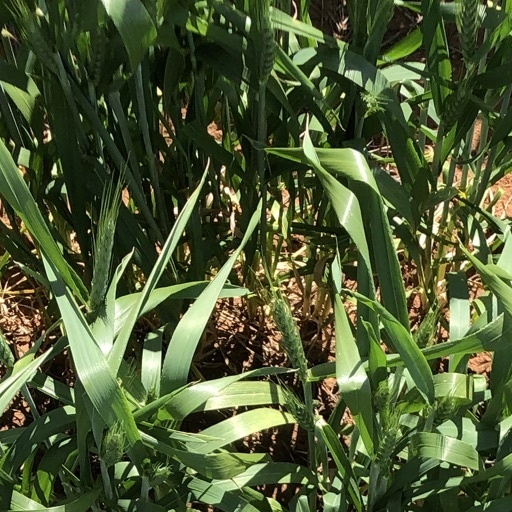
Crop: wheat